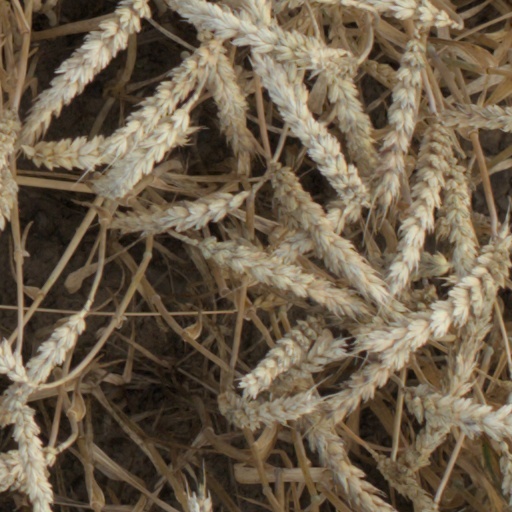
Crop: wheat